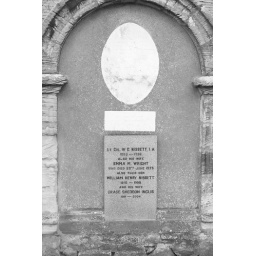
Grave stones in the church in black and white